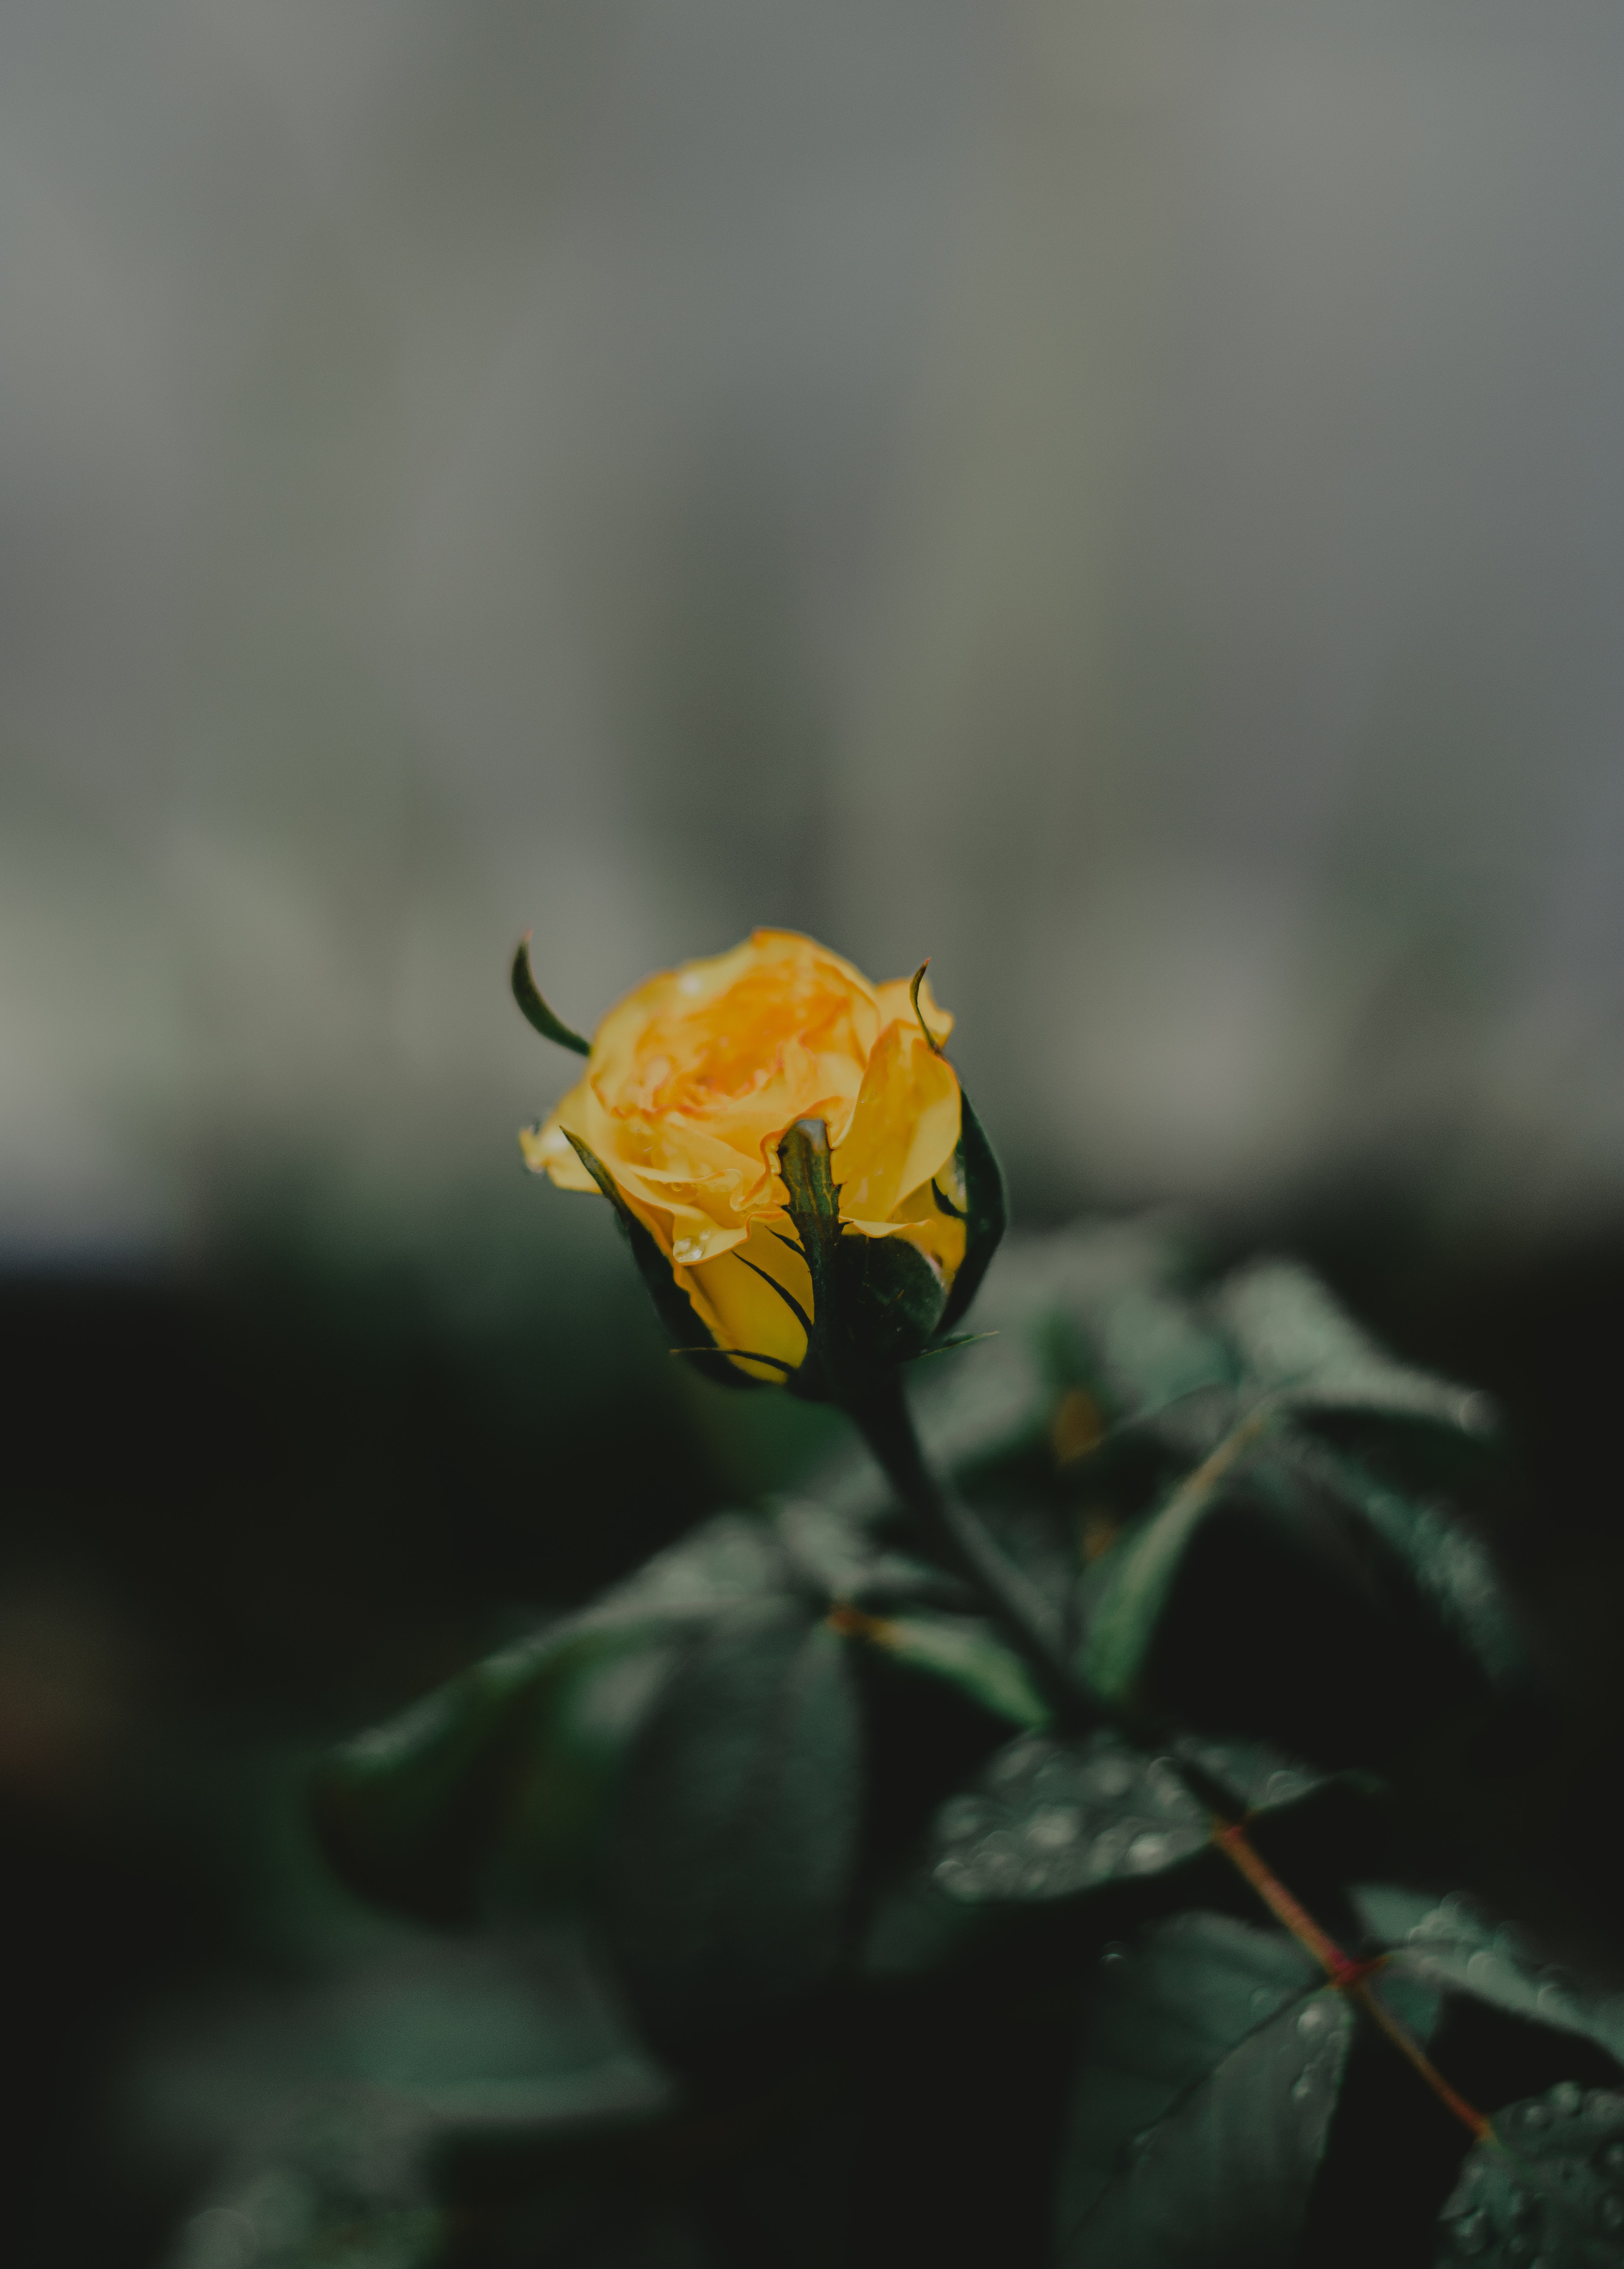
flower, yellow, plant, petal, flowering plant, botany, close up, leaf, rose family, austrian briar, bud, rose, wildflower, photography, plant stem, macro photography, herbaceous plant, garden roses, perennial plant